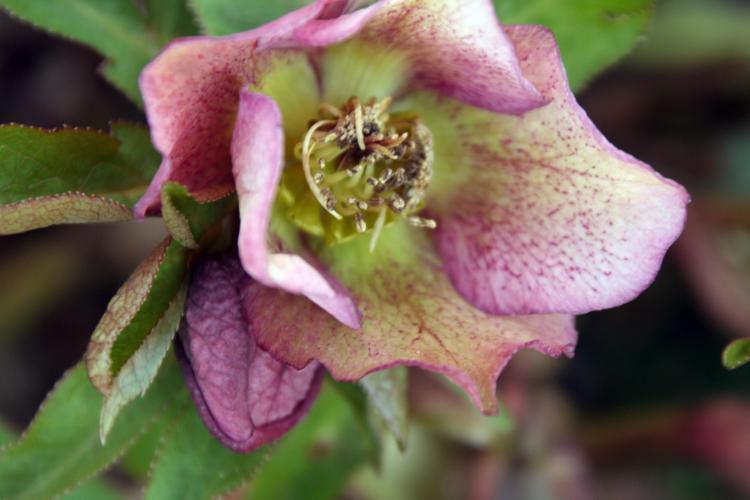
Label: lenten rose